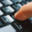
Label: keyboard